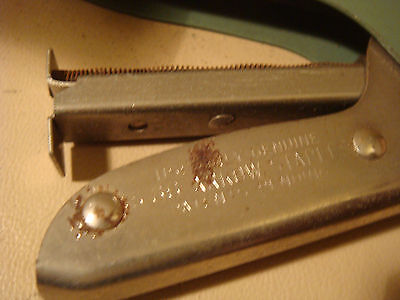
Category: stapler